Geology of the Northland Region

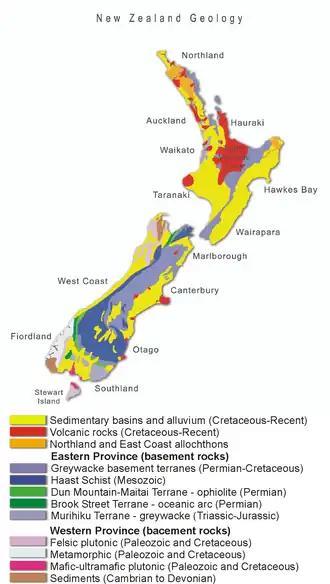
For context New Zealand geology map

As with most of New Zealand, the basement rocks of the Northland Region are mainly composed of greywacke (indurated sandstone), argillite, and chert, together with volcanic rocks, such as basalt pillow lava. The basement rocks are divided into a number of terranes, that are believed to have been combined together by subduction or strike-slip processes, by mid Cretaceous times (100 Ma).